Francisco Santos Leal

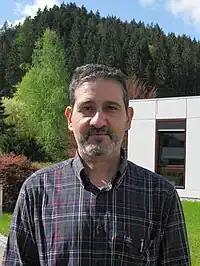
Santos francisco

Santos was born in Valladolid, Spain. He earned a licenciate in mathematics from the University of Cantabria in 1991, and a master's degree in pure mathematics from Joseph Fourier University in Grenoble, France in the same year. He returned to Cantabria for his doctorate, which he finished in 1995, with a thesis on the combinatorial geometry of algebraic curves and Delaunay triangulations supervised by Tomás Recio. He also has a second licenciate, in physics, from Cantabria in 1996. After postdoctoral studies at the University of Oxford he returned to Cantabria as a faculty member in 1997, and was promoted to full professor in 2008. From 2009 to 2013 he has been vice-dean of the Faculty of Sciences at Cantabria.